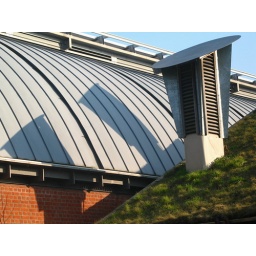
Part of the museum's ecological building with its grassed over roof to provide insulation. @ all rights reserved